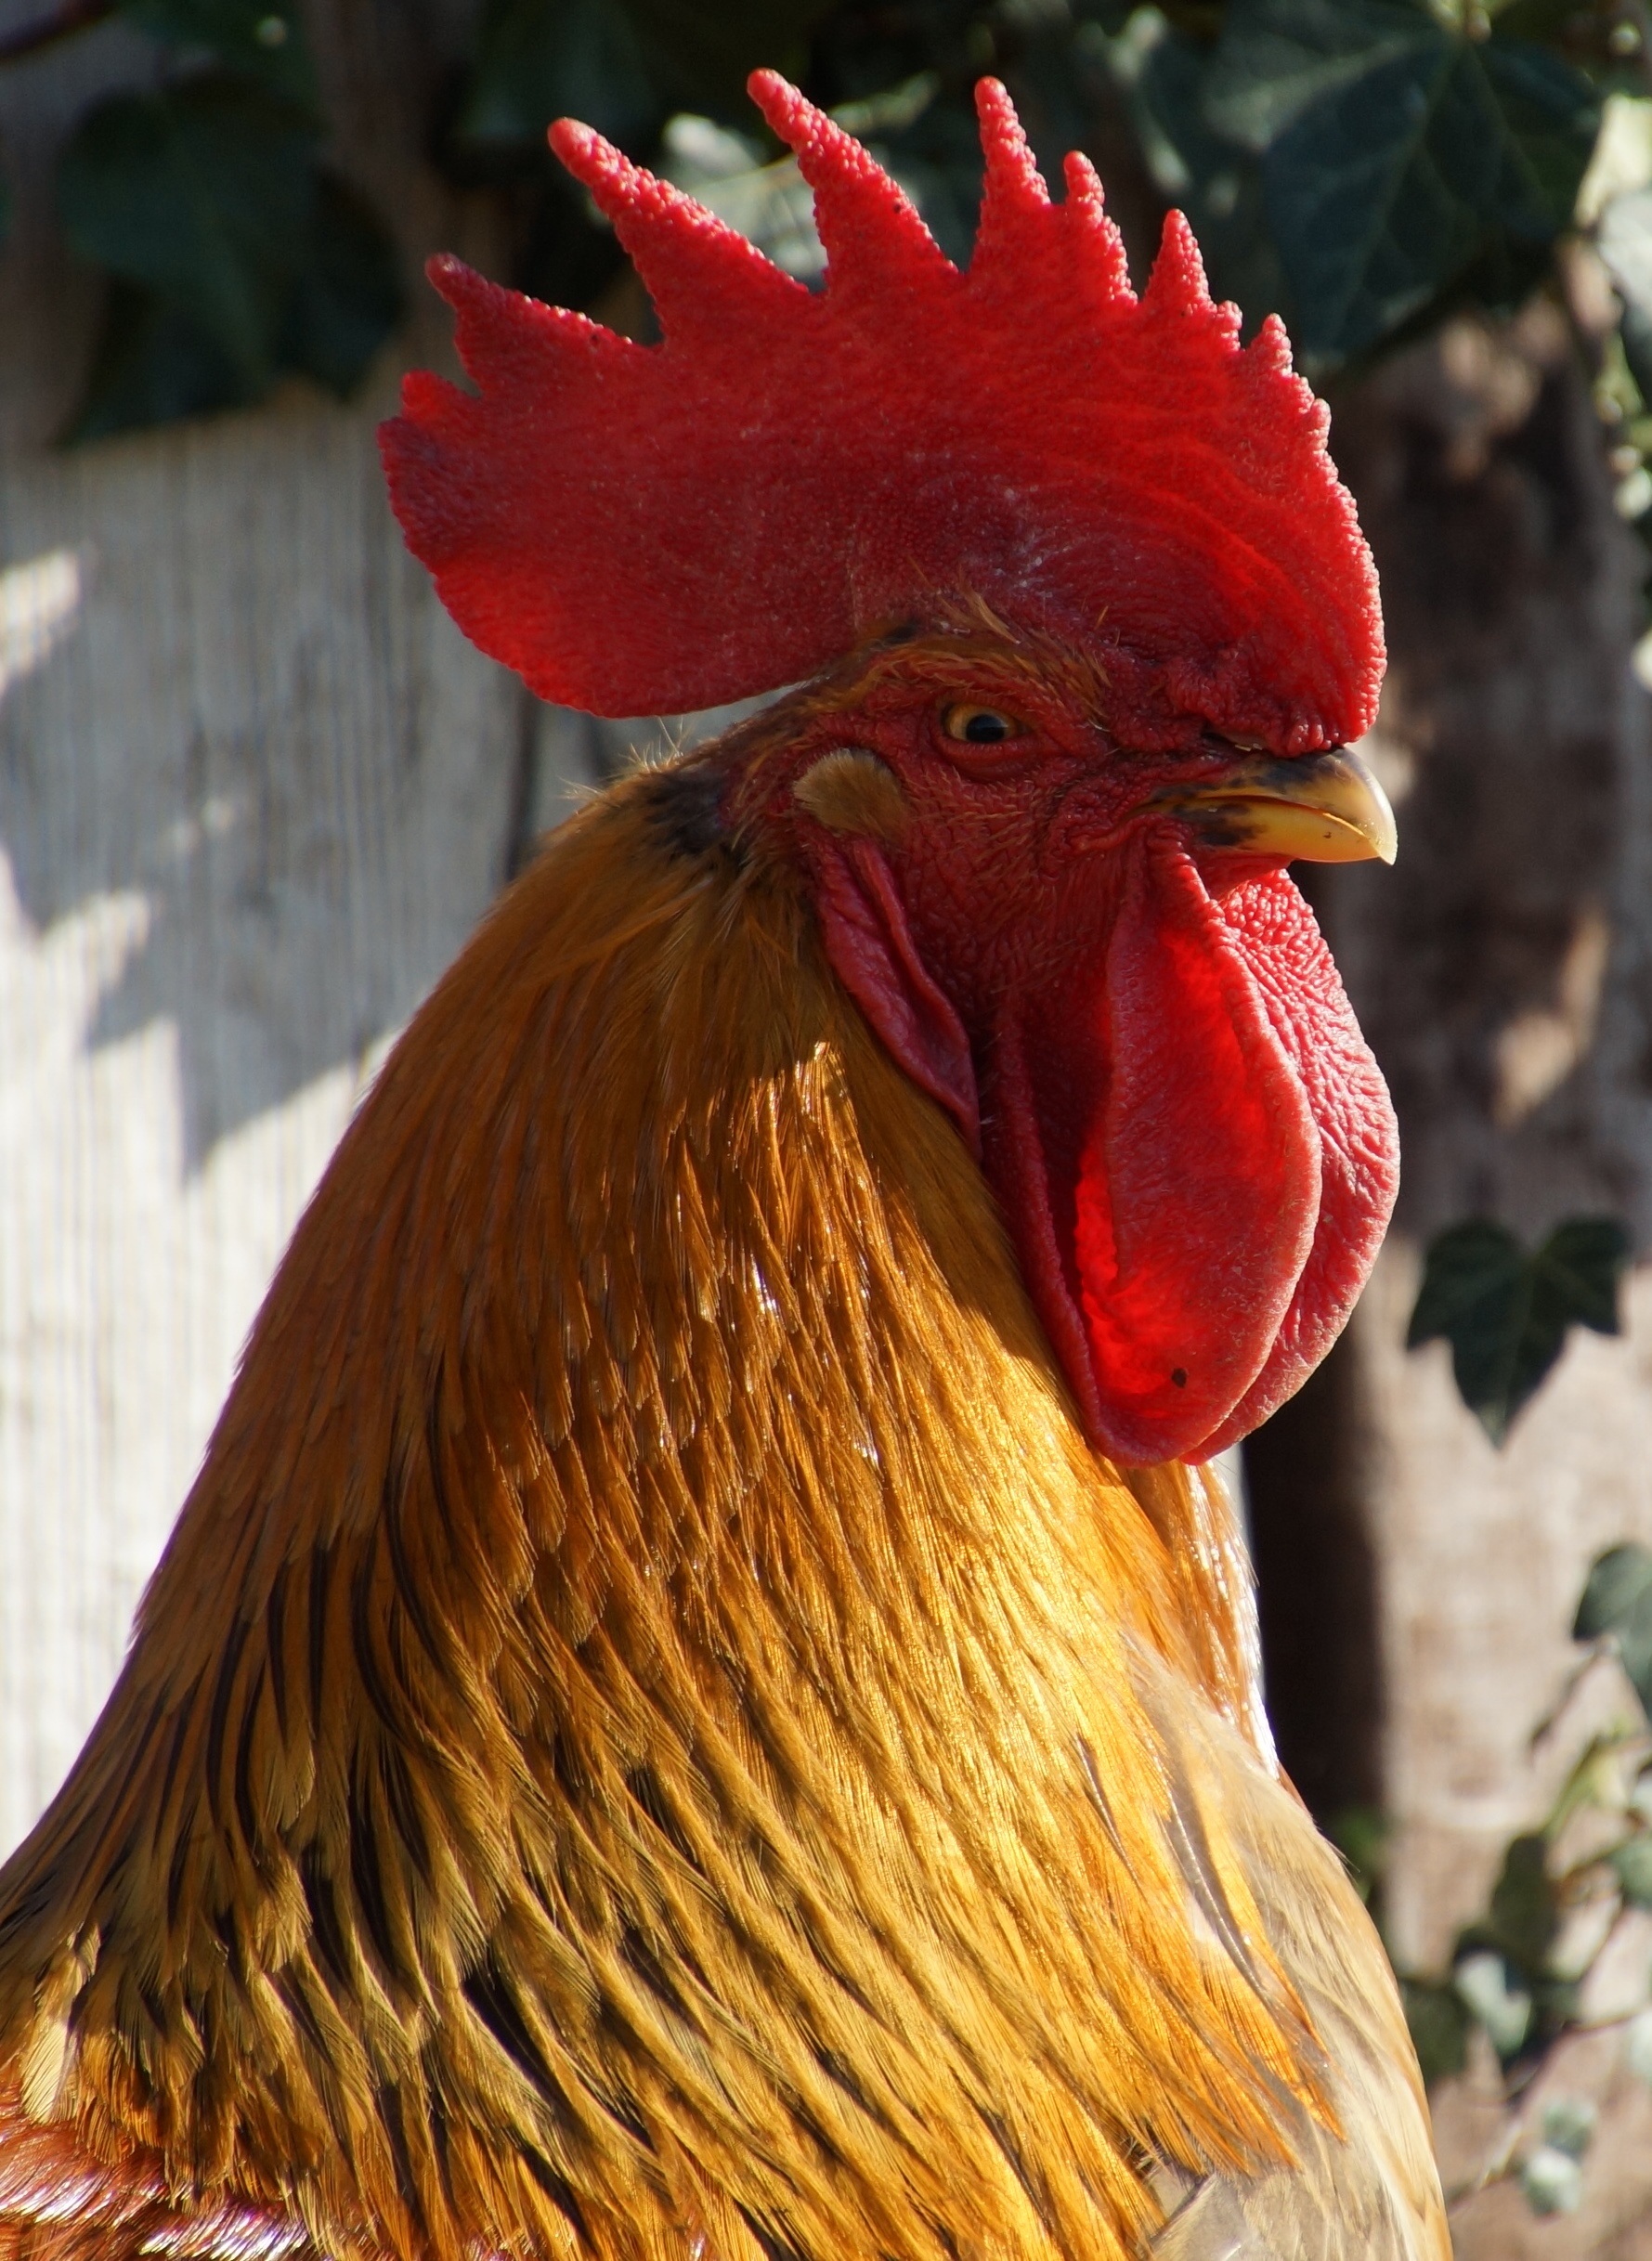
bird, farm, red, beak, chicken, fowl, fauna, rooster, poultry, galliformes, vertebrate, hahn, phasianidae, comb, chicken coop